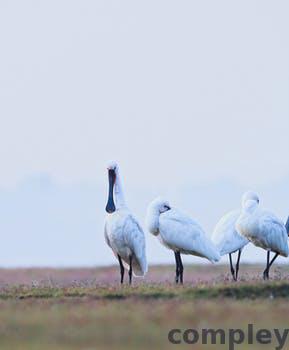
Label: Watermark